Circle cotter

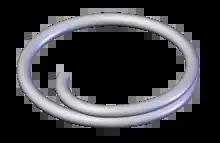
A circle cotter

A circle cotter, also known as a cotter ring or split ring, is a formed wire fastener that is shaped like a circle, hence the name. The open end of the wire is in the middle of the cotter so when it is installed the inner tab is first installed in the hole. Because of this feature it is often used in applications where a sharp edge cannot be tolerated, such as fabric applications.